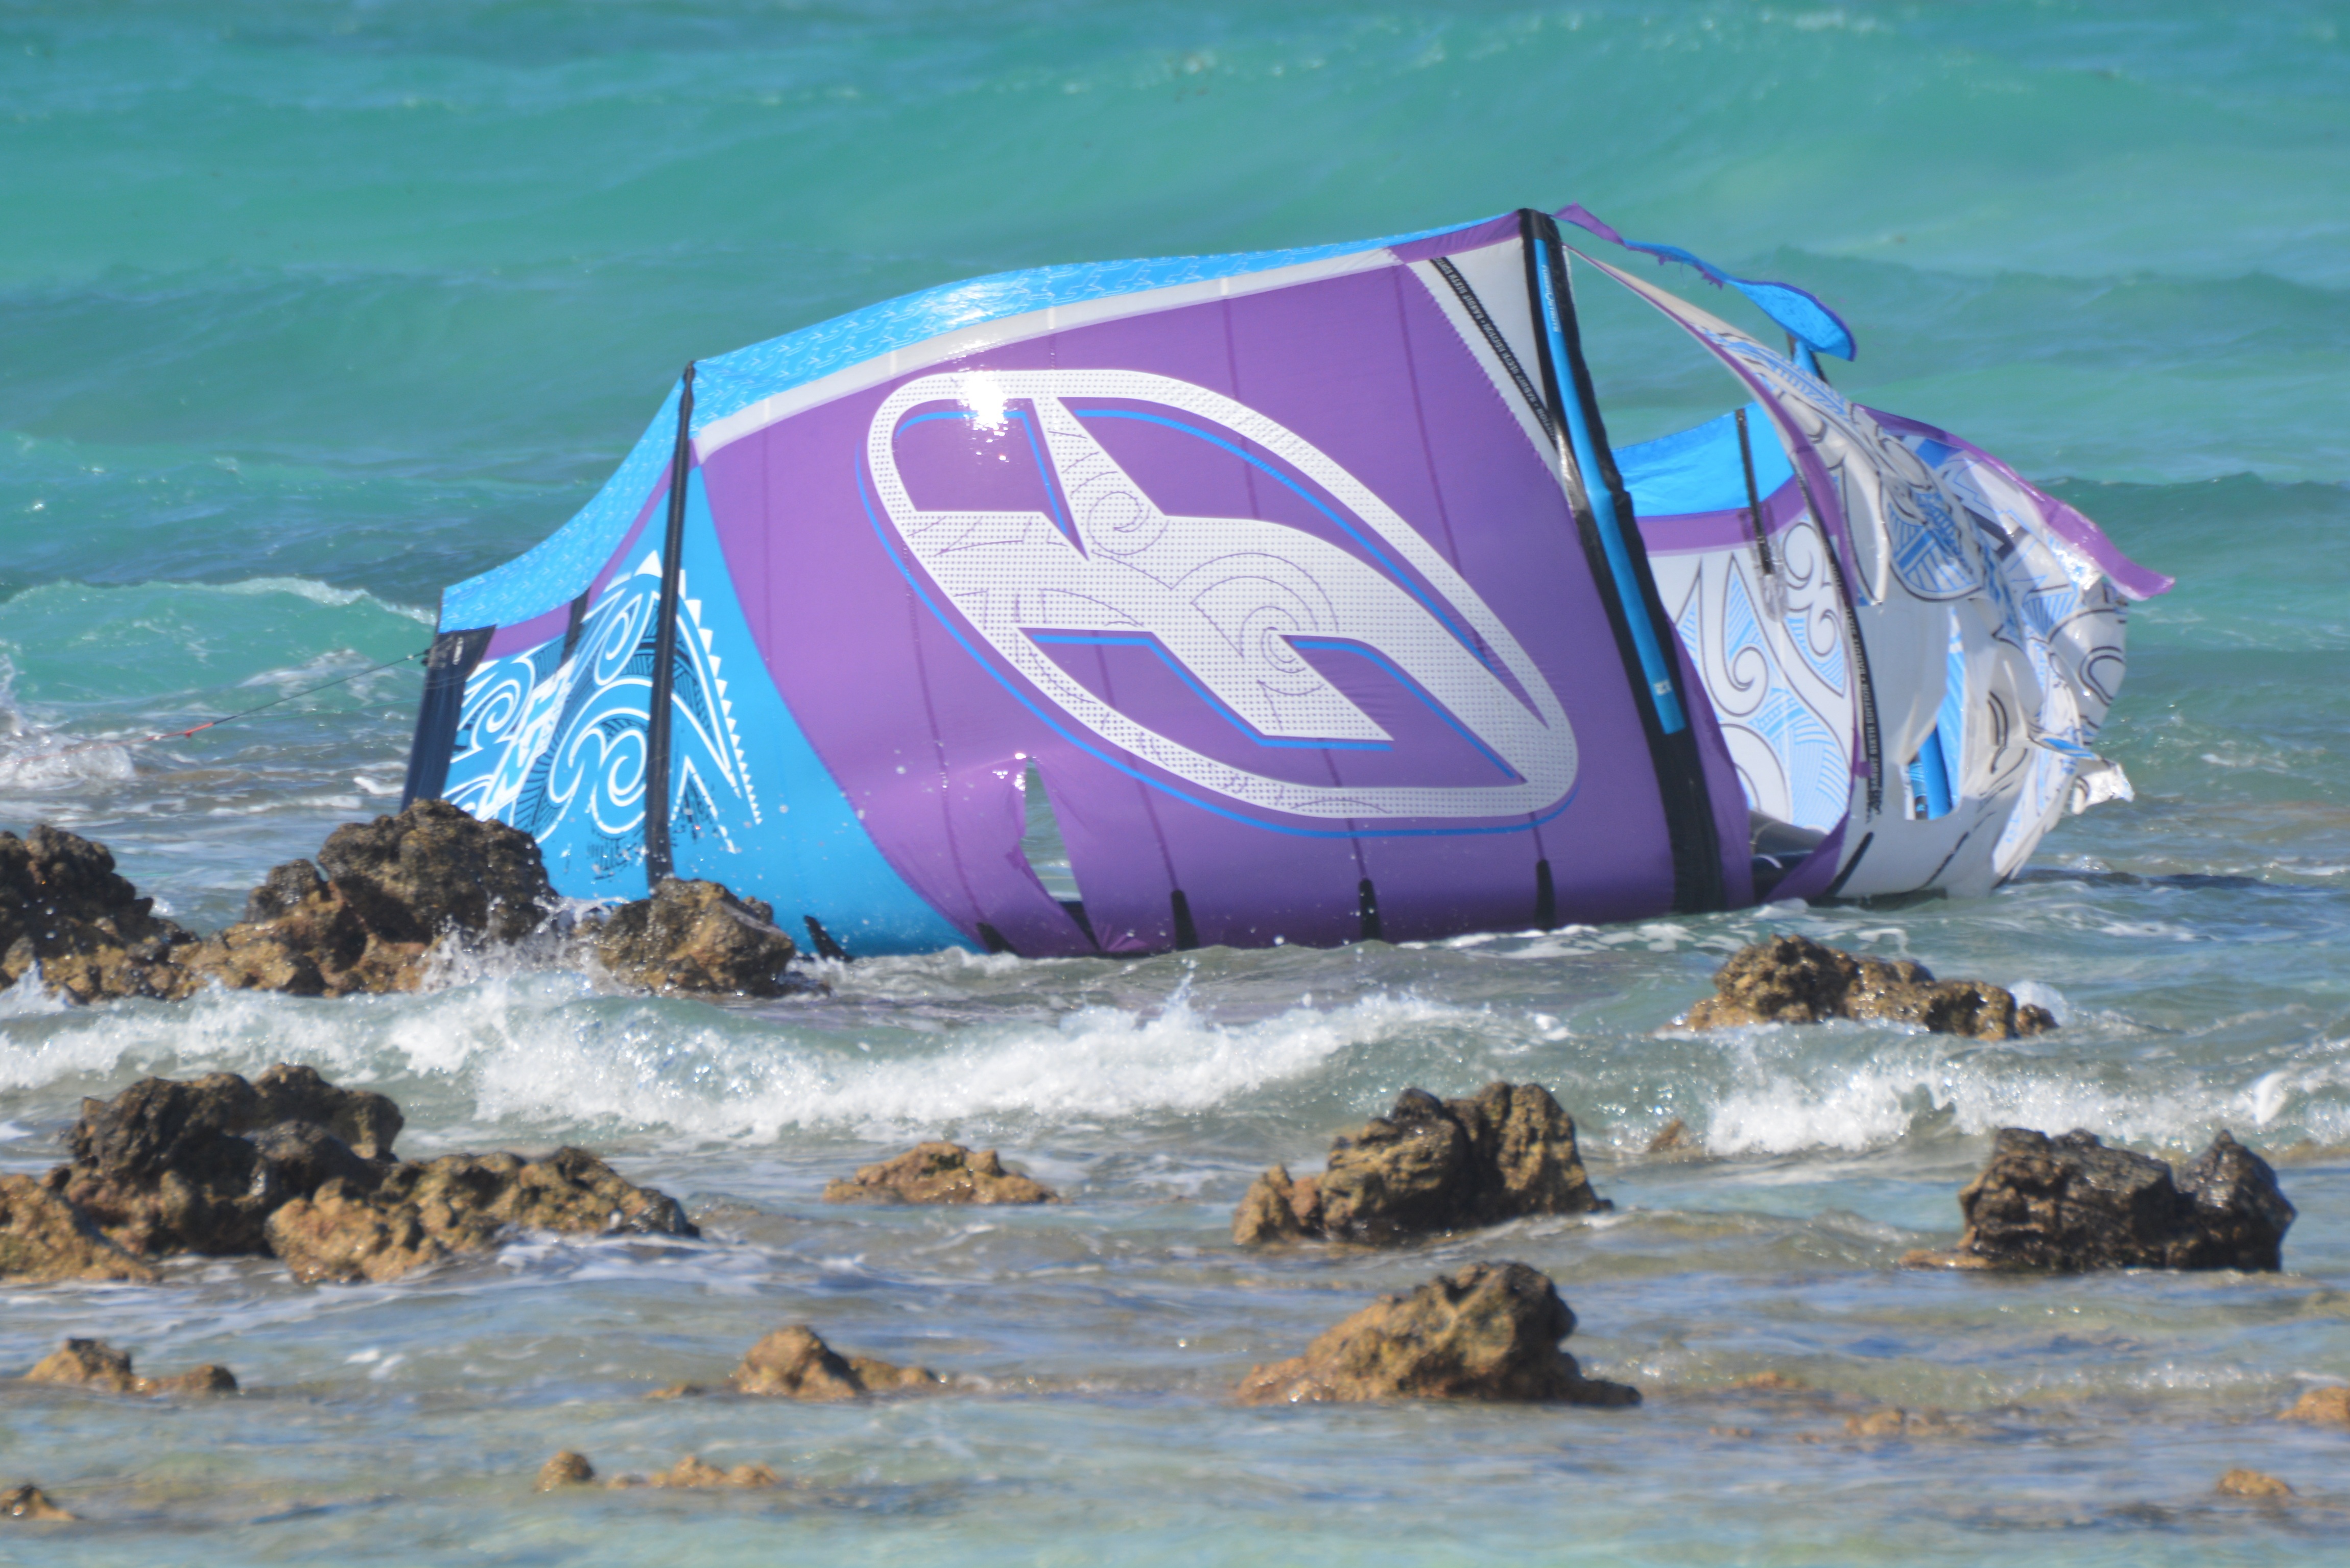
beach, sea, coast, ocean, wave, wind, kite, sailing, surfboard, toy, crash, rocks, sports, windsurfing, kitesurfing, water sport, weather cloth, wind wave, surfing equipment and supplies, kite sports, individual sports